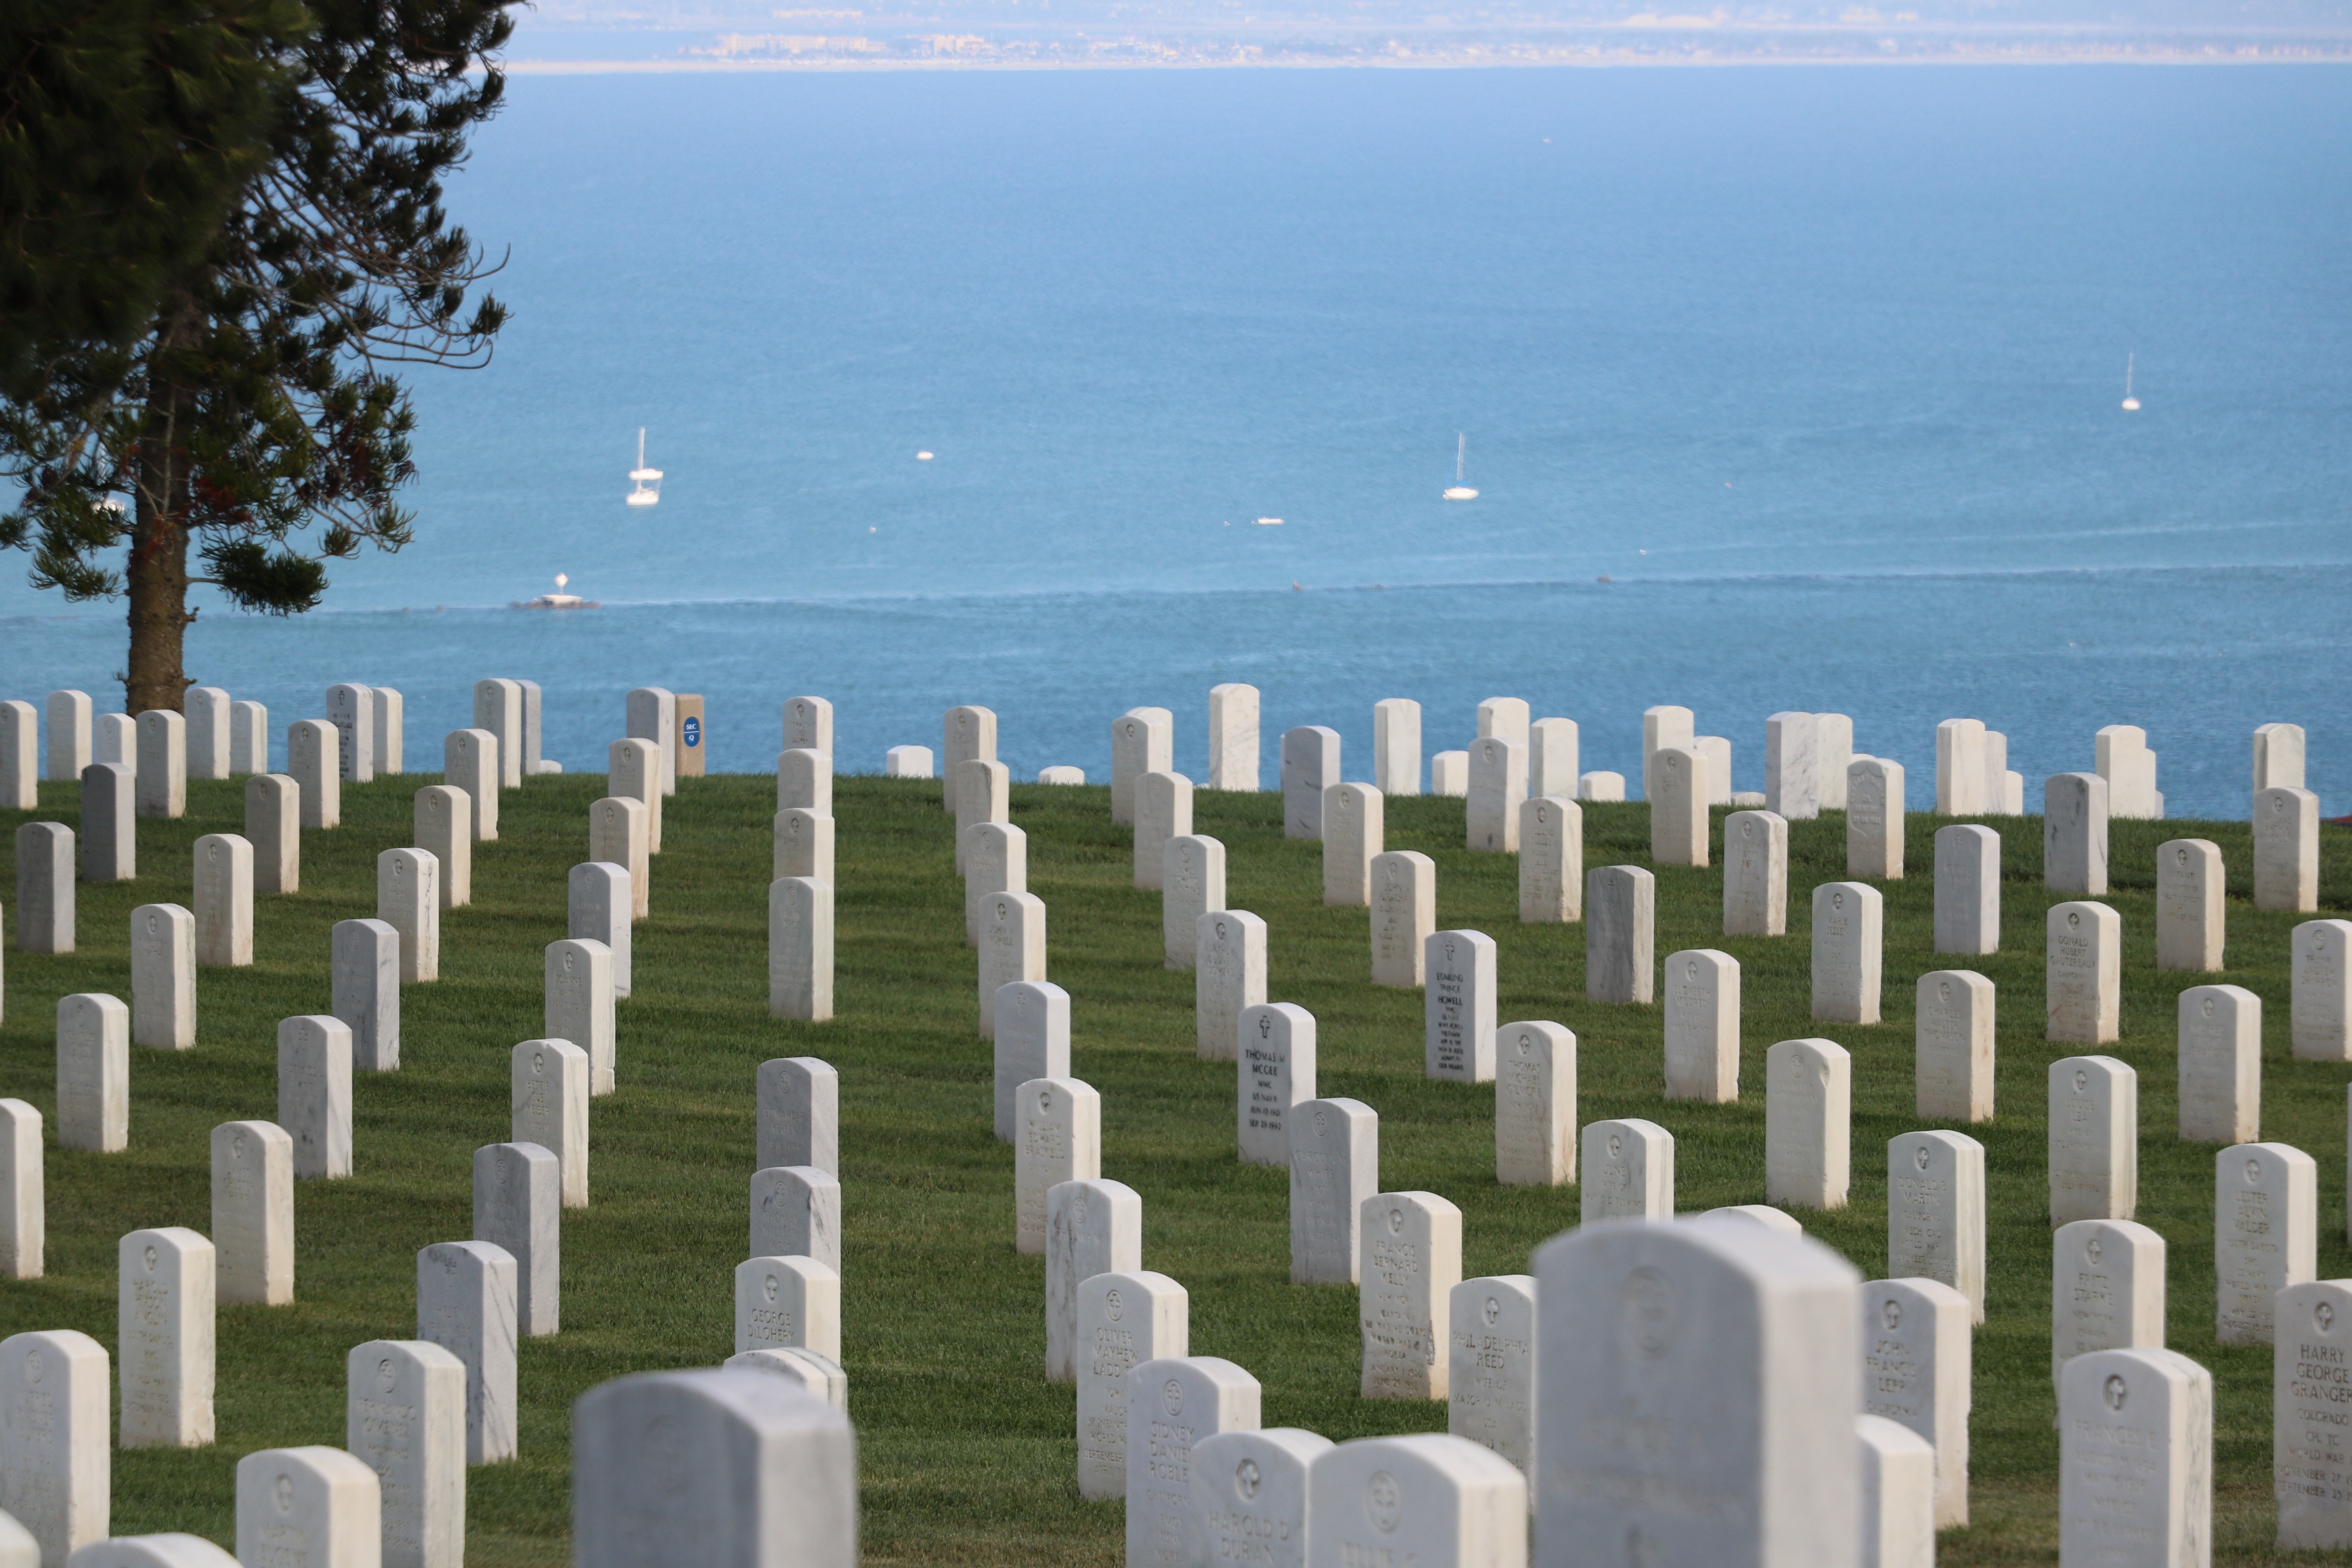
water, sky, military, cemetery, tombstone, memorial, graveyard, american, navy